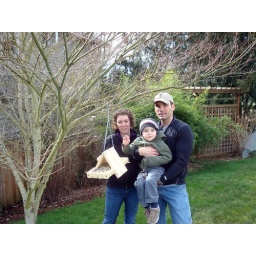
The Fam by the new bird house